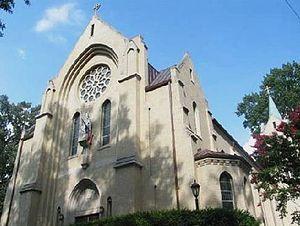
Le diocèse de Charlotte est une Église particulière de l'Église catholique aux États-Unis. Le diocèse est suffragant de l'archidiocèse d'Atlanta. Son siège est à Charlotte, où se trouve la cathédrale Saint-Patrick.